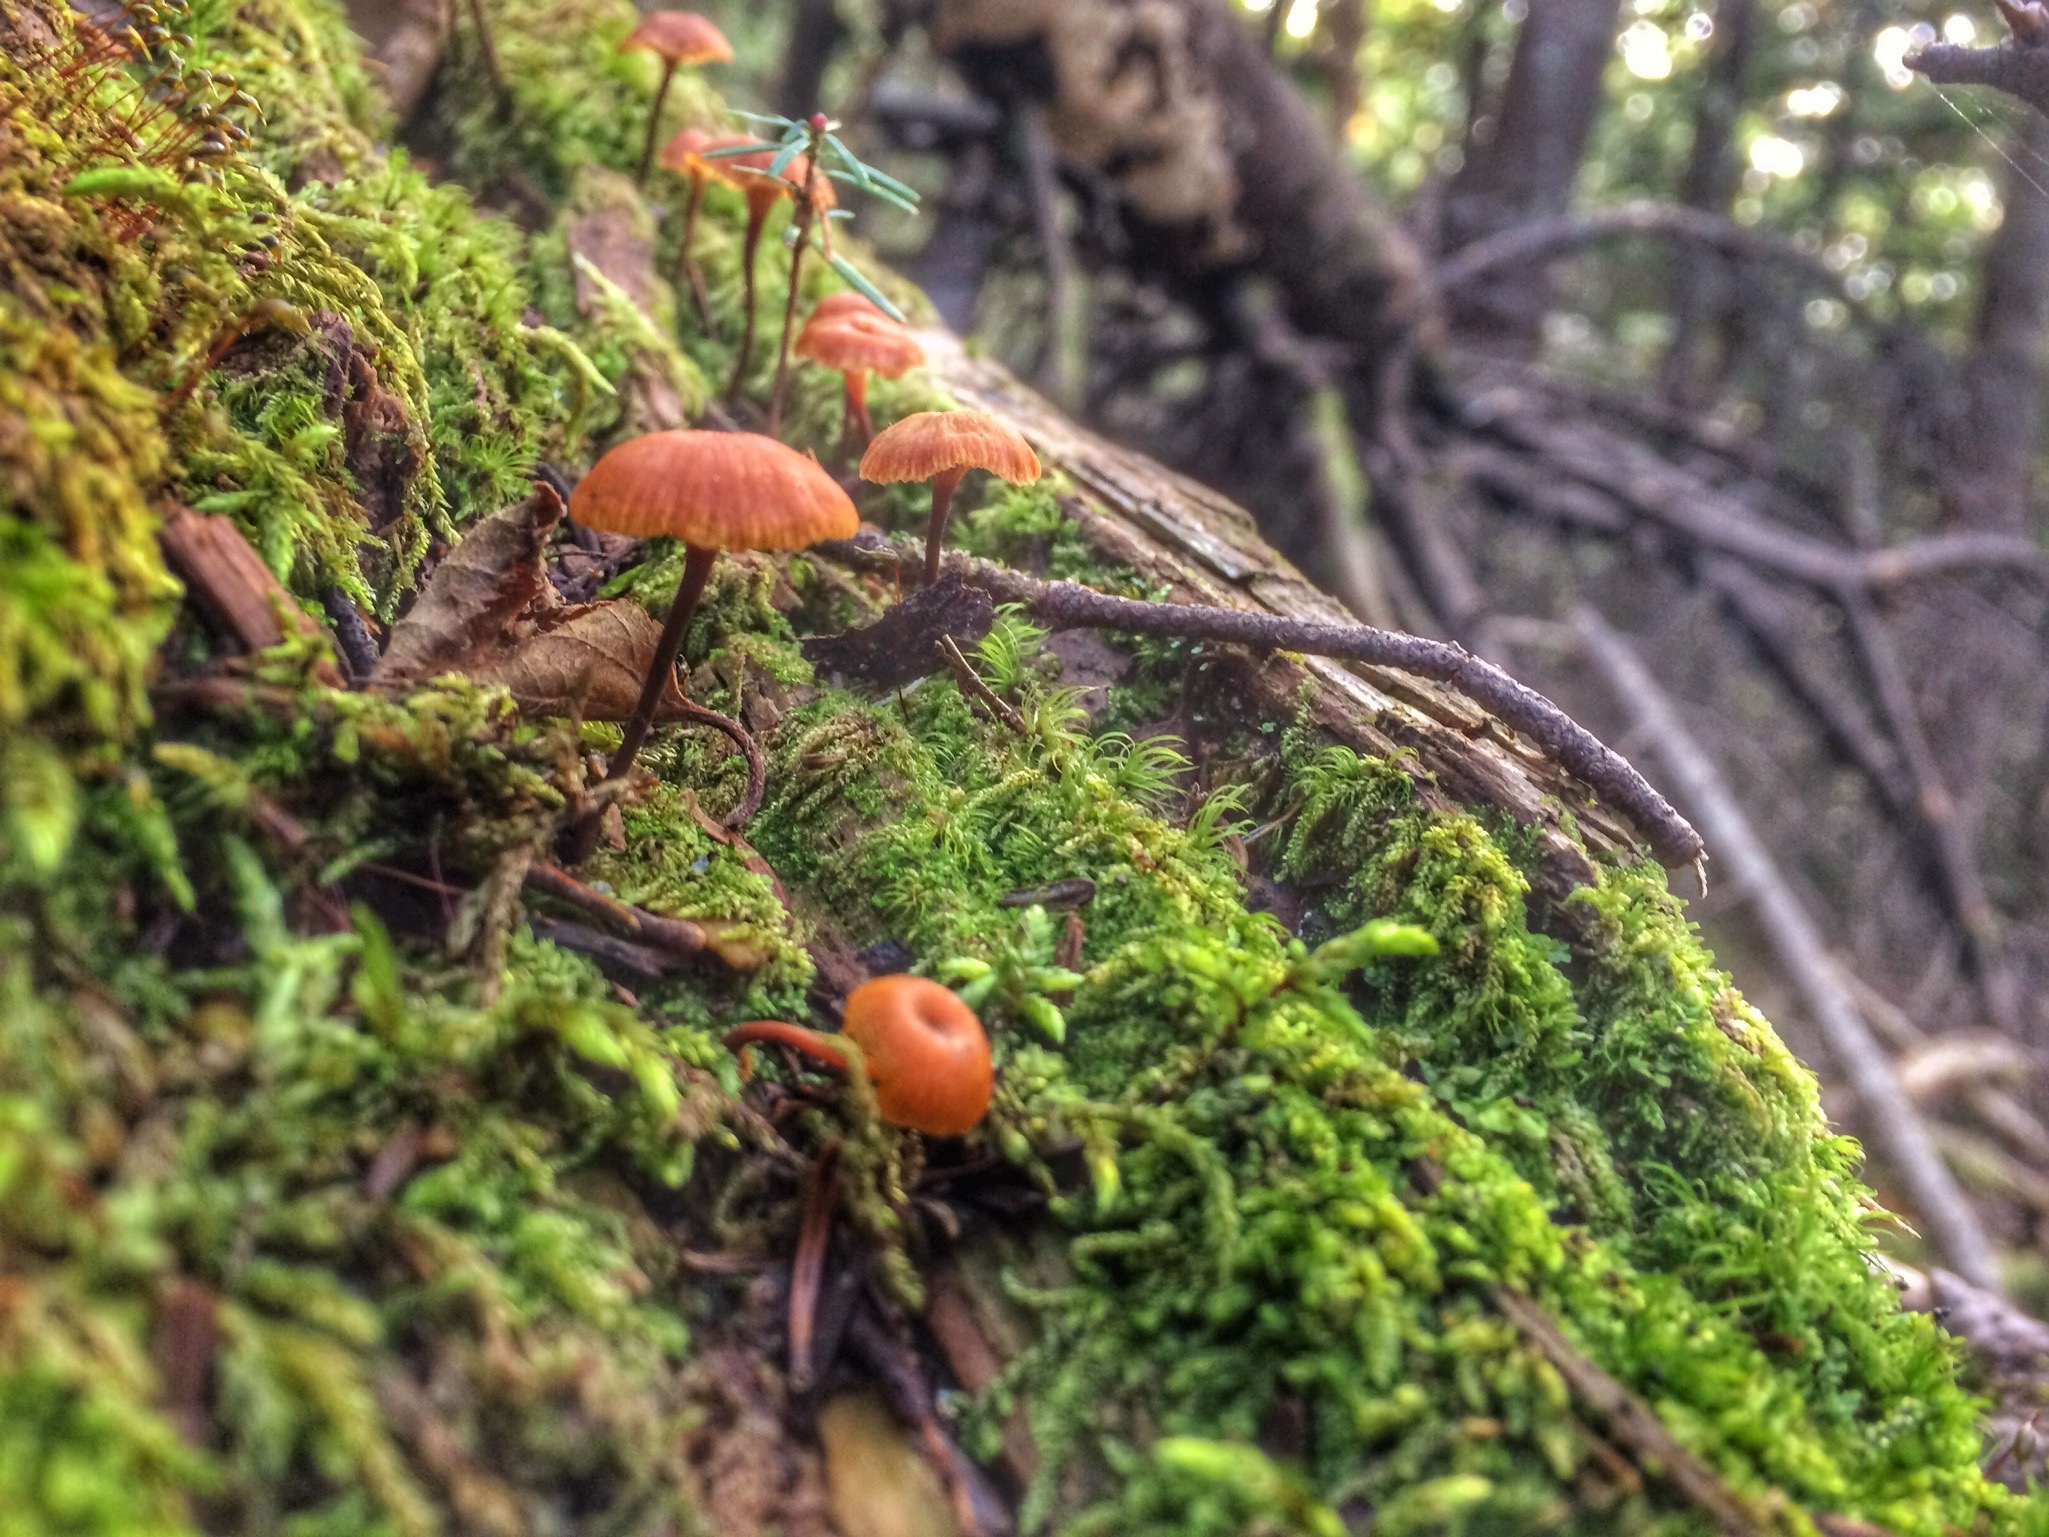
tree, nature, forest, branch, plant, leaf, flower, moss, wildlife, jungle, autumn, botany, flora, fauna, rainforest, woodland, habitat, natural environment, woody plant, land plant, non vascular land plant